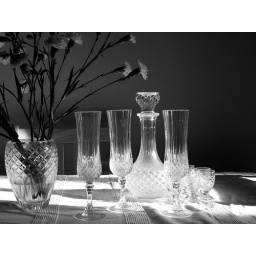
Wintry sunlight filtering in through the kitchen windows lit up the glassware on the table and the vase of chrysanthemums.